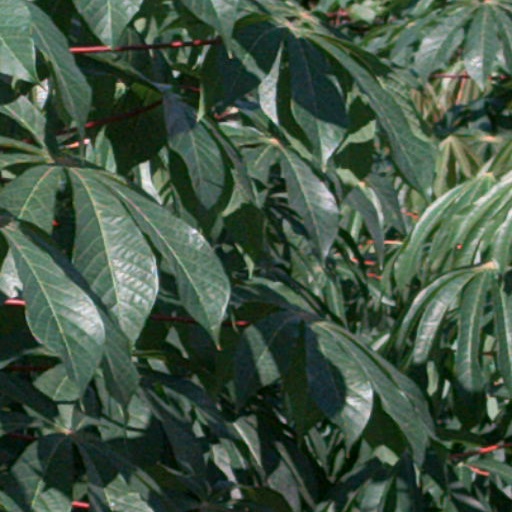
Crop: cassava